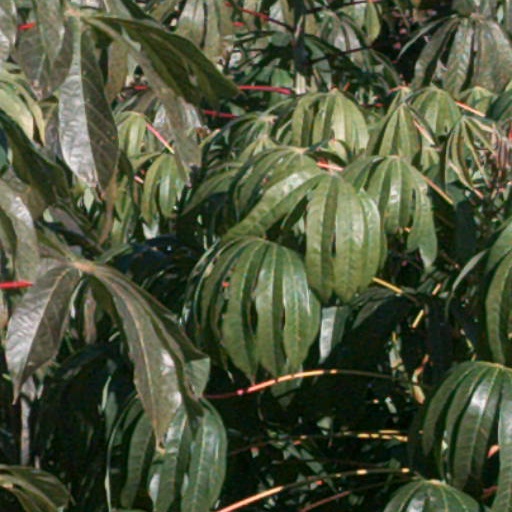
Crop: cassava